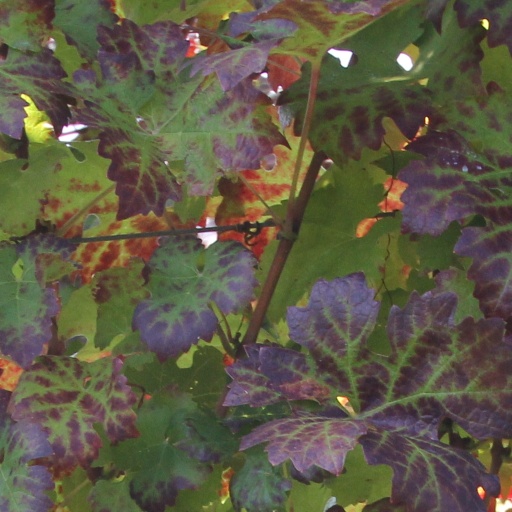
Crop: grape